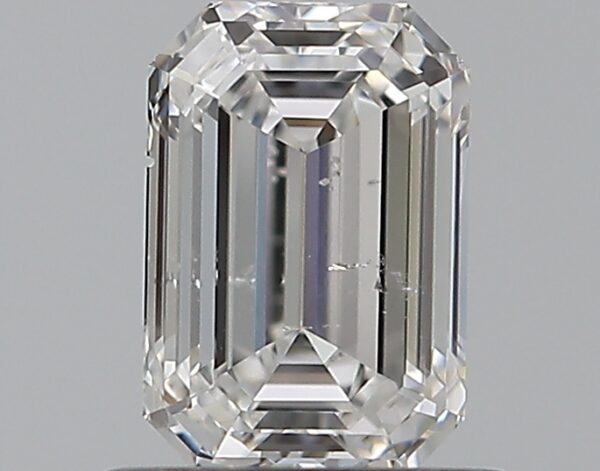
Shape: emerald
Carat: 0.71
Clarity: SI1
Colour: E
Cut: EX
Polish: EX
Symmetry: VG
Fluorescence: F
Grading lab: GIA
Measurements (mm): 6.13 x 4.15 x 2.8